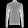
Label: Pullover